Werner Müller (mathematician)

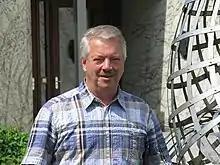
Müller at Oberwolfach, 2010

Werner Müller (born 7 September 1949) is a German mathematician. His research focuses on global analysis and automorphic forms.